Freak show fight

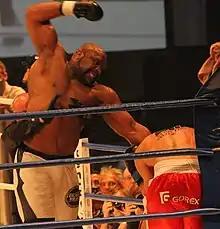
Bob Sapp facing

In kickboxing and mixed martial arts (MMA), "freak show fight" is an idiom for a bout featuring a deep disparity in skill, experience or weight between the fighters. This kind of matchup was common in the early period of mixed martial arts history, but it has become increasingly rare due to the regulation of athletic commissions and the implementation of official weight classes. However, freak show fights remain particularly associated in popular culture to Japanese promotions, where they are still occasionally hosted. Those bouts are usually a source of controversy among pundits, as they are perceived to elevate spectacle over true competition, but they retain a measure of acceptance among wide audiences due to their entertainment value.